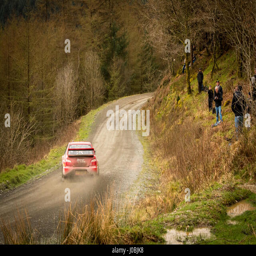
a competitor navigates a bend on the gravel road at speed